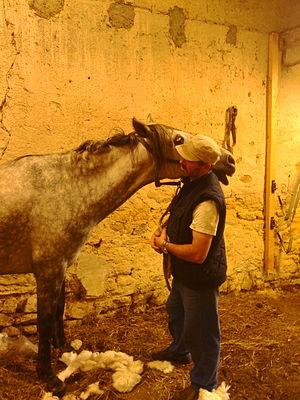
Une jument lusitanienne de 7 ans s'appuyant sur son palefrenier pendant qu'elle est anesthésiée pour des soins vétérinaires. Photo prise en Auvergne.
Le palefrenier est un employé chargé de s'occuper des chevaux. Les termes de palefrenier-soigneur ou groom sont aussi utilisés.
« Qu'on fasse venir le palefrenier ! » est une phrase prononcée le 26 mars 2007 par le lecteur de nouvelles québécois Pierre Bruneau lors de l'émission télévisée spéciale consacrée aux résultats de l'élection générale de 2007 au Québec, afin de tourner en dérision une bourde commise le même soir par Radio-Canada.